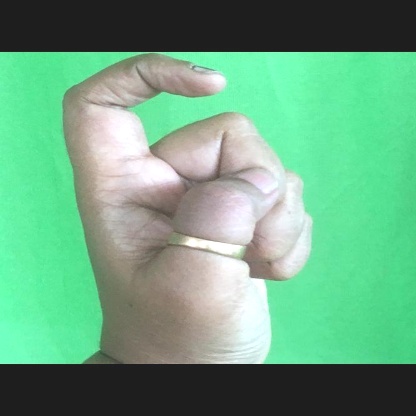
Mudra: Tamarachudam